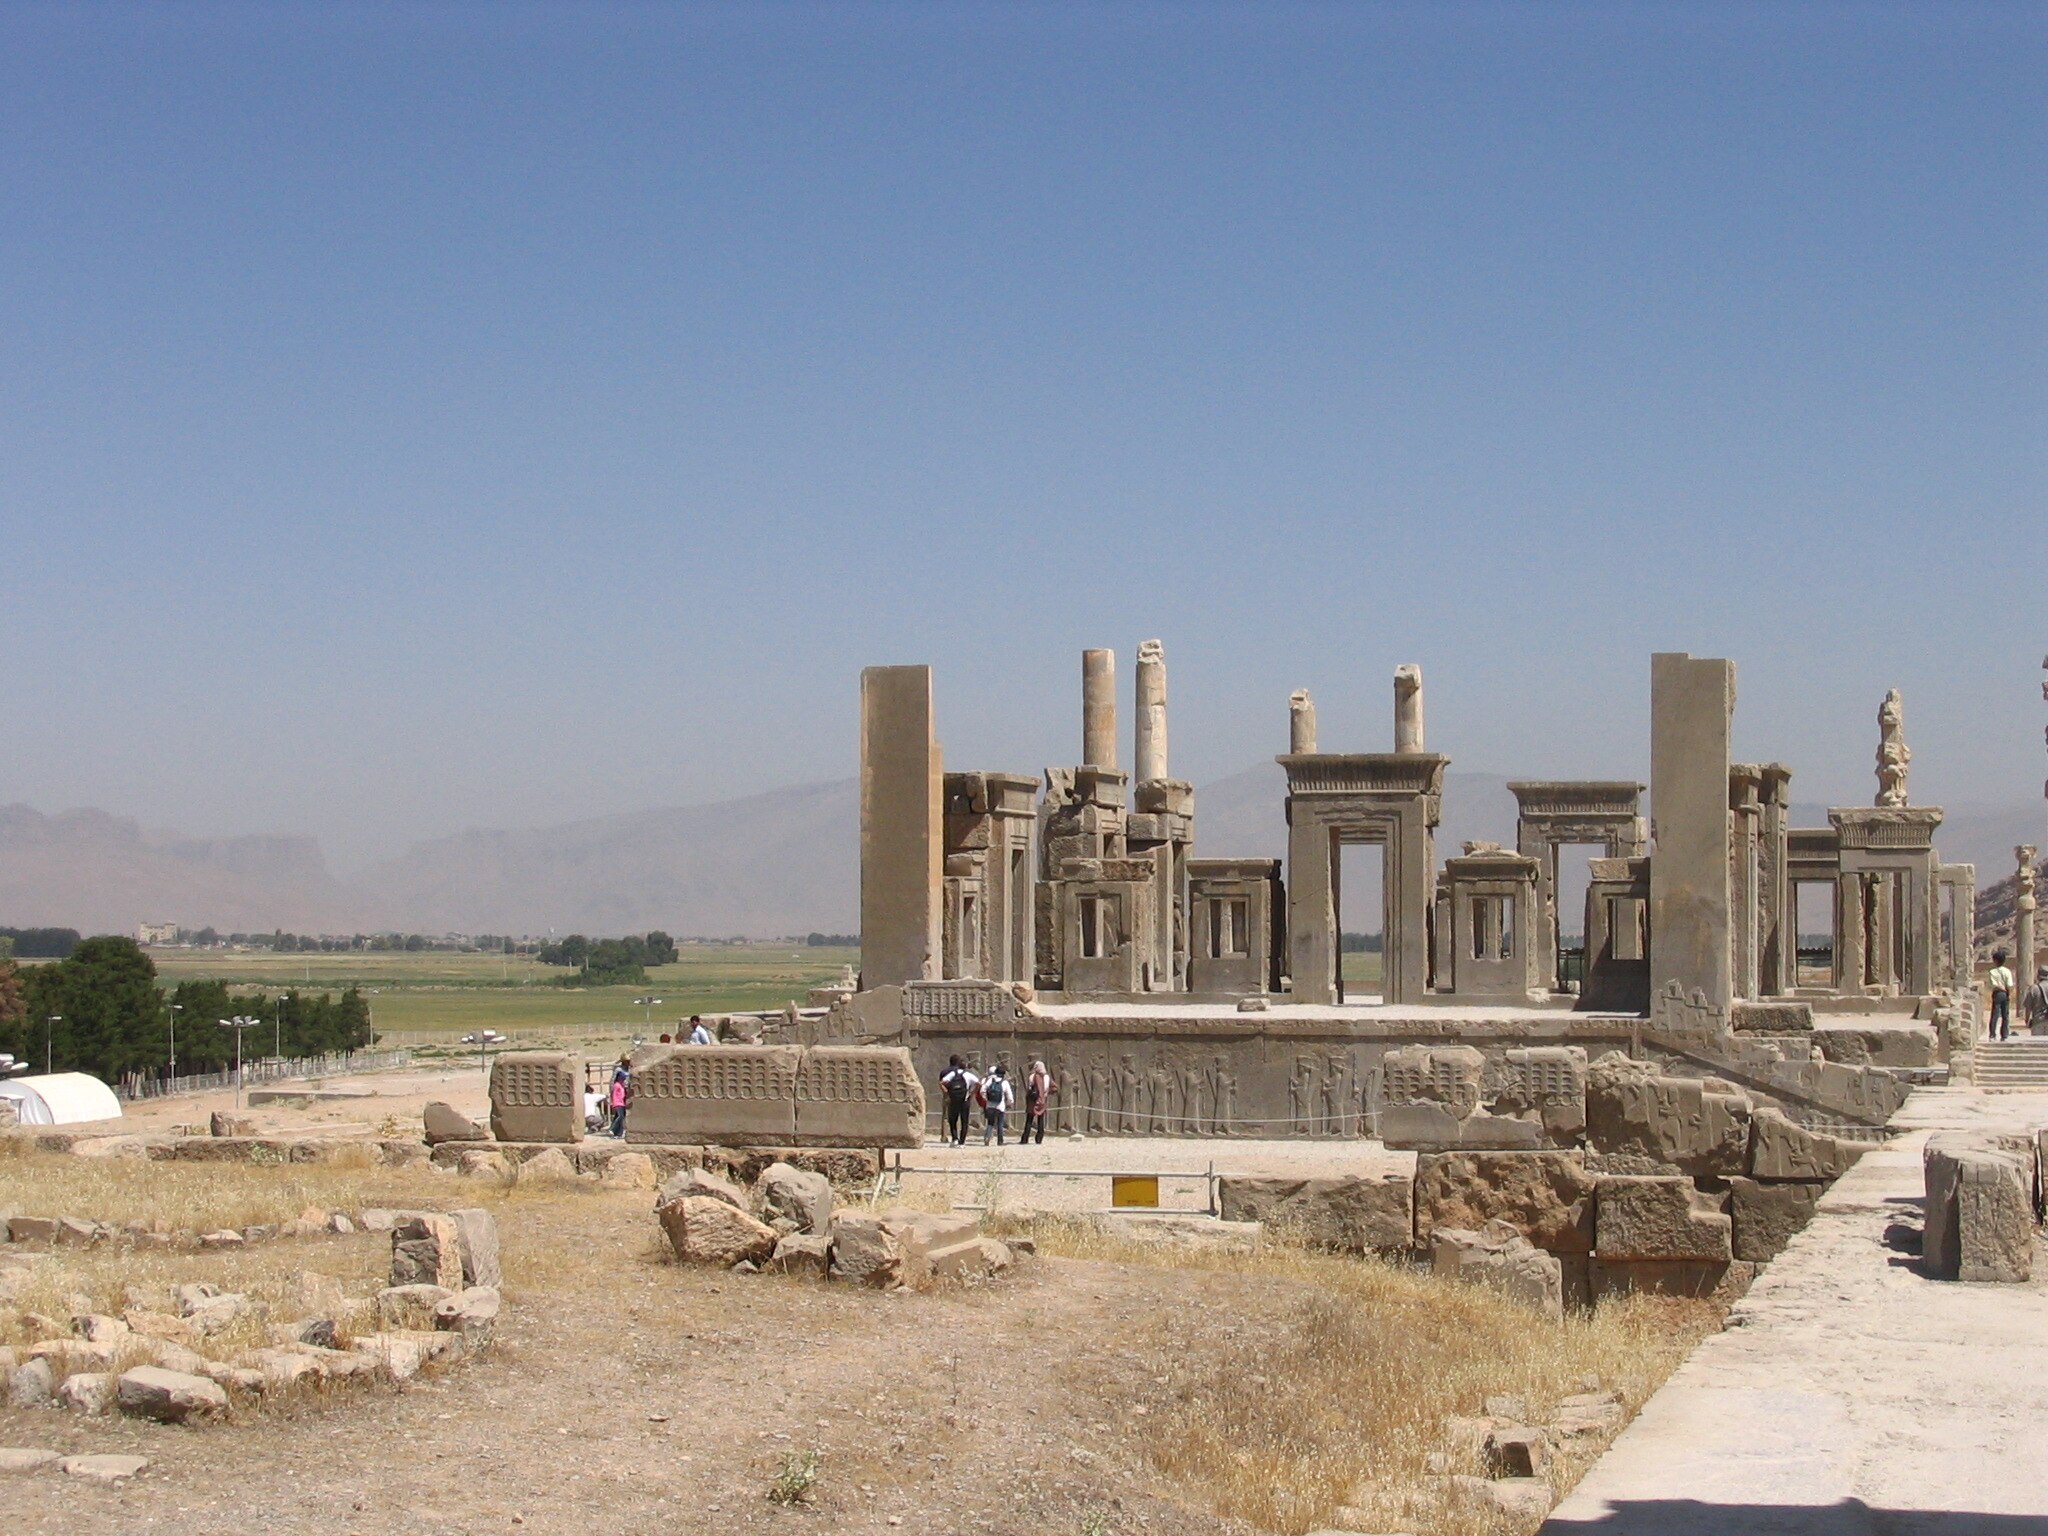
Title: Ruins of Persepolis 3
Description: Ancient Persian city of Persepolis
Date: 2005-06-08 14:23
Categories: Taken with Canon PowerShot A75, Flickr images reviewed by File Upload Bot (Magnus Manske), Files with coordinates missing SDC location of creation, 2005 in Persepolis, Southern staircase of Tachara, Remote views of Tachara